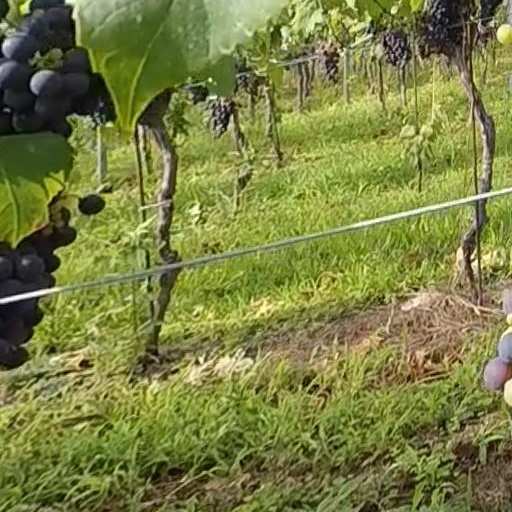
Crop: grape